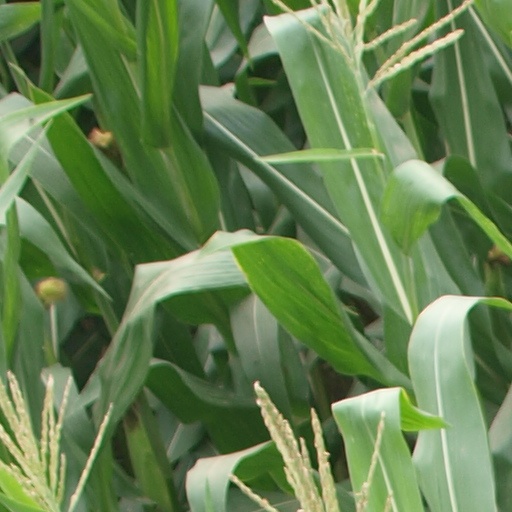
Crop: maize; corn